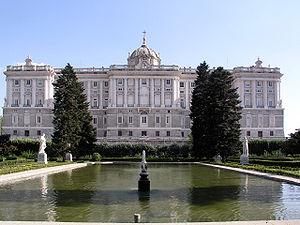
Cet article traite de l'histoire de Madrid. L'histoire de Madrid est marquée par l'établissement de la cour royale et, avec la consolidation du pays, par sa transformation en capitale du royaume. Auparavant, le territoire de la ville actuelle était déjà peuplée avec l'établissement de communautés plus ou moins importantes. L'apparition de Madrid dans l'histoire remonte au IXᵉ siècle, lorsque l'émir Muhammad Iᵉʳ construisit une forteresse à la place actuellement occupée par le palais royal.
Le palais royal de Madrid est la résidence officielle du roi d'Espagne. Les rois actuels ne résident pas en son sein, mais plutôt au palais de la Zarzuela. Le palais royal est utilisé pour des fonctions protocolaires.